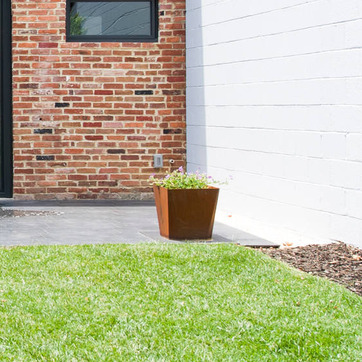
Material: foliage